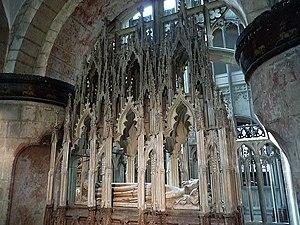
Édouard II, né le 25 avril 1284 au château de Caernarfon et mort le 21 septembre 1327 au château de Berkeley, aussi appelé Édouard de Carnarvon avant son avènement au trône, est roi d'Angleterre et seigneur d'Irlande du 7 juillet 1307 jusqu'à sa déposition le 25 janvier 1327. Quatrième fils du roi Édouard Iᵉʳ, Édouard devient l'héritier apparent du trône après la mort de son frère aîné Alphonse, qui survient peu après sa naissance. À partir de 1300, il accompagne son père dans ses campagnes d'Écosse, et en 1306, il est adoubé au cours d'une grande cérémonie tenue à l'abbaye de Westminster. Édouard II accède au trône en 1307, à la mort de son père. L'année suivante, il épouse Isabelle de France, la fille du puissant roi de France Philippe IV le Bel, afin de résorber les tensions fréquentes entre les couronnes d'Angleterre et de France concernant le duché d'Aquitaine.